Moolah Temple

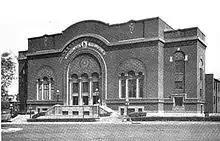
Moolah Temple, c. 1922

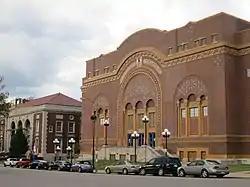
Moolah Theatre in 2012

The Moolah Temple, formally the Moolah Temple of the Mystic Shrine, is a historic building located at 3821 Lindell, in St. Louis, Missouri. It was built in 1912 for use as a meeting place, and is "a brick and tile building in the Moorish style.